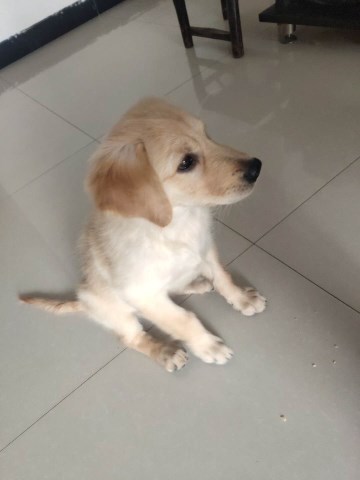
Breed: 5355-n000126-golden_retriever